Draba verna

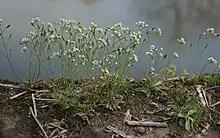
Whitlowgrass grows on bare soils, with the minimum of competition

It is sometimes listed as an invasive species in places where it is introduced, such as the United States, but there is no suggestion that it causes any harm. Its global status has not been assessed, but in countries where it is native it is generally listed as "Least Concern."